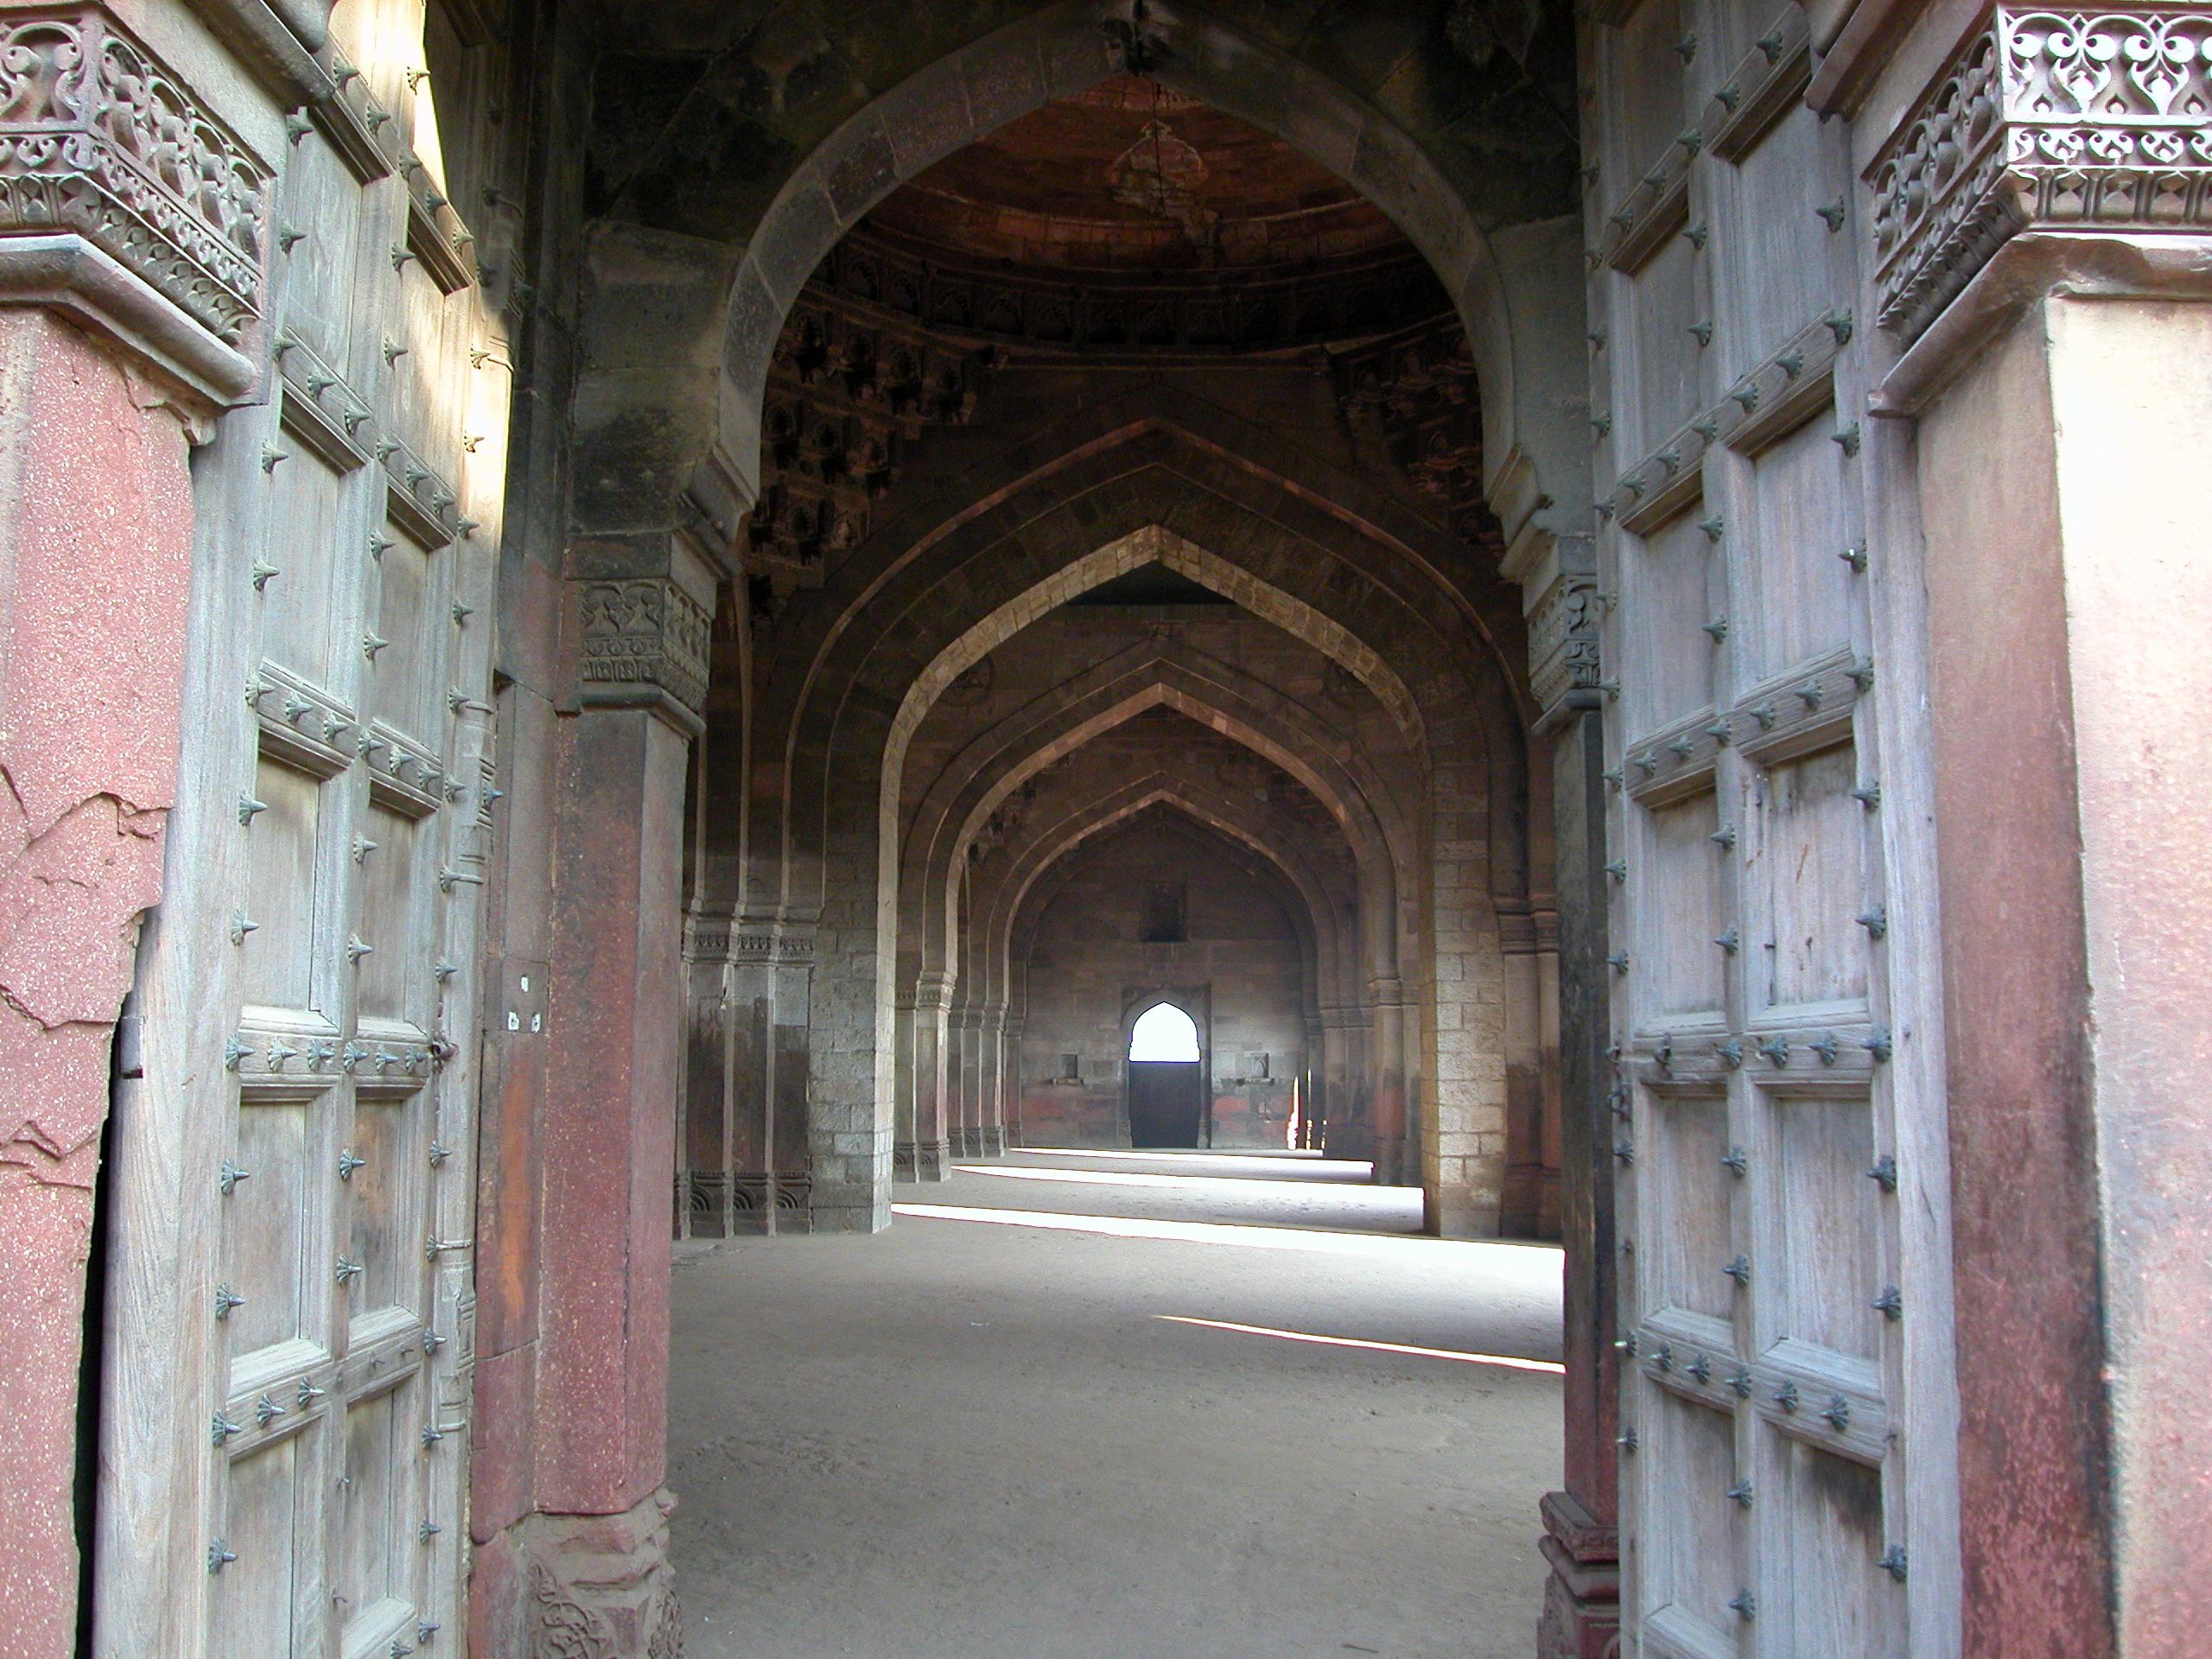
architecture, building, old, arch, high, facade, church, cathedral, chapel, place of worship, temple, monastery, synagogue, fort, hires, arcade, india, basilica, hi, res, qila, purana, ancient history